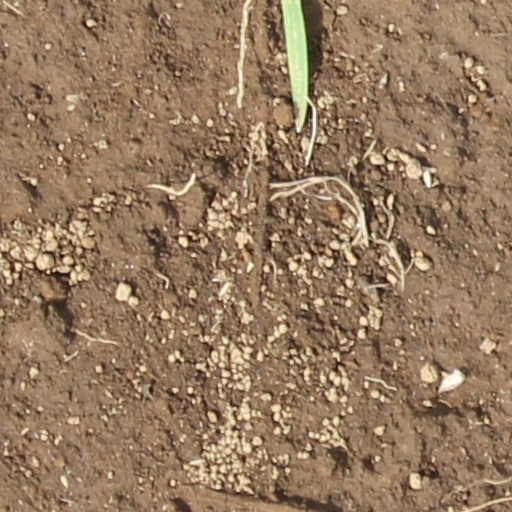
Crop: wheat